The Lost Arcade

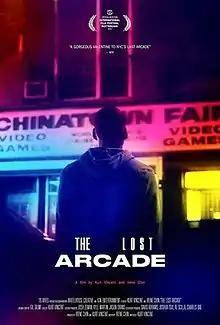
Poster

The Lost Arcade is a 2015 American documentary film about the influence of the Chinatown Fair arcade on the fighting game community and New York City as a whole. The film was directed by Kurt Vincent and produced by Irene Chin, with executive producers Evan Krauss, Kyle Martin, Jason Orans, Alex Scilla, and Joshua Y. Tsui. The documentary features multiple interviews with professional players, in addition to players connected with Chinatown Fair and the new arcade Next Level.